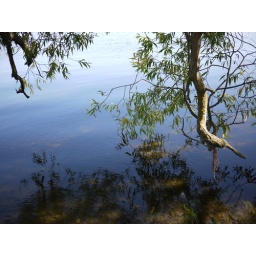
willow trees over green lake